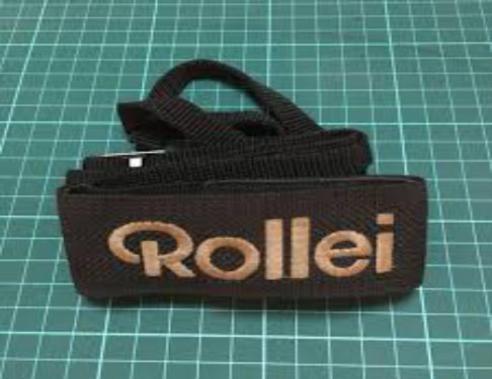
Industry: Electronic